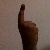
The image shows a hand gesture representing the number 1 in Indian Sign Language.